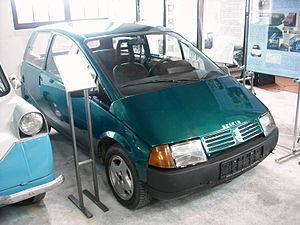
La Fabryka Samochodów Małolitrażowych - FSM, était une entreprise publique polonaise en activité de 1971 à 1992. Elle regroupait les usines automobiles implantées à Bielsko-Biala.